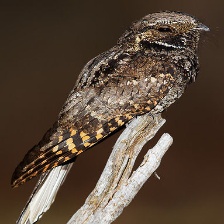
Species: EASTERN WIP POOR WILL
Scientific name: ANTROSTOMUS VOCIFERUS